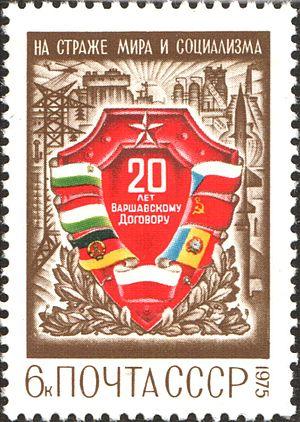
Le pacte de Varsovie est une ancienne alliance militaire groupant les pays d'Europe de l'Est avec l'URSS dans un vaste ensemble économique, politique et militaire. Il est conclu le 14 mai 1955 entre la plupart des pays communistes du bloc soviétique par un traité d’amitié, de coopération et d’assistance mutuelle. Nikita Khrouchtchev, qui en fut l'artisan, l'avait conçu dans le cadre de la guerre froide comme un contrepoids à l'Organisation du traité de l'Atlantique nord qui avait vu le jour en avril 1949.
Les dénominations d’État communiste, régime communiste, pays communiste, système communiste sont utilisées pour qualifier le régime politique d'un État dans lequel un parti se réclamant du communisme exerce le monopole de la gestion des affaires publiques, en tant que parti unique officiel ou bien en tant que parti dominant d'une coalition rassemblant les seuls partis autorisés. Au cours du XXᵉ siècle, un tiers environ de l'humanité a vécu sous un régime politique catégorisé comme « communiste ».